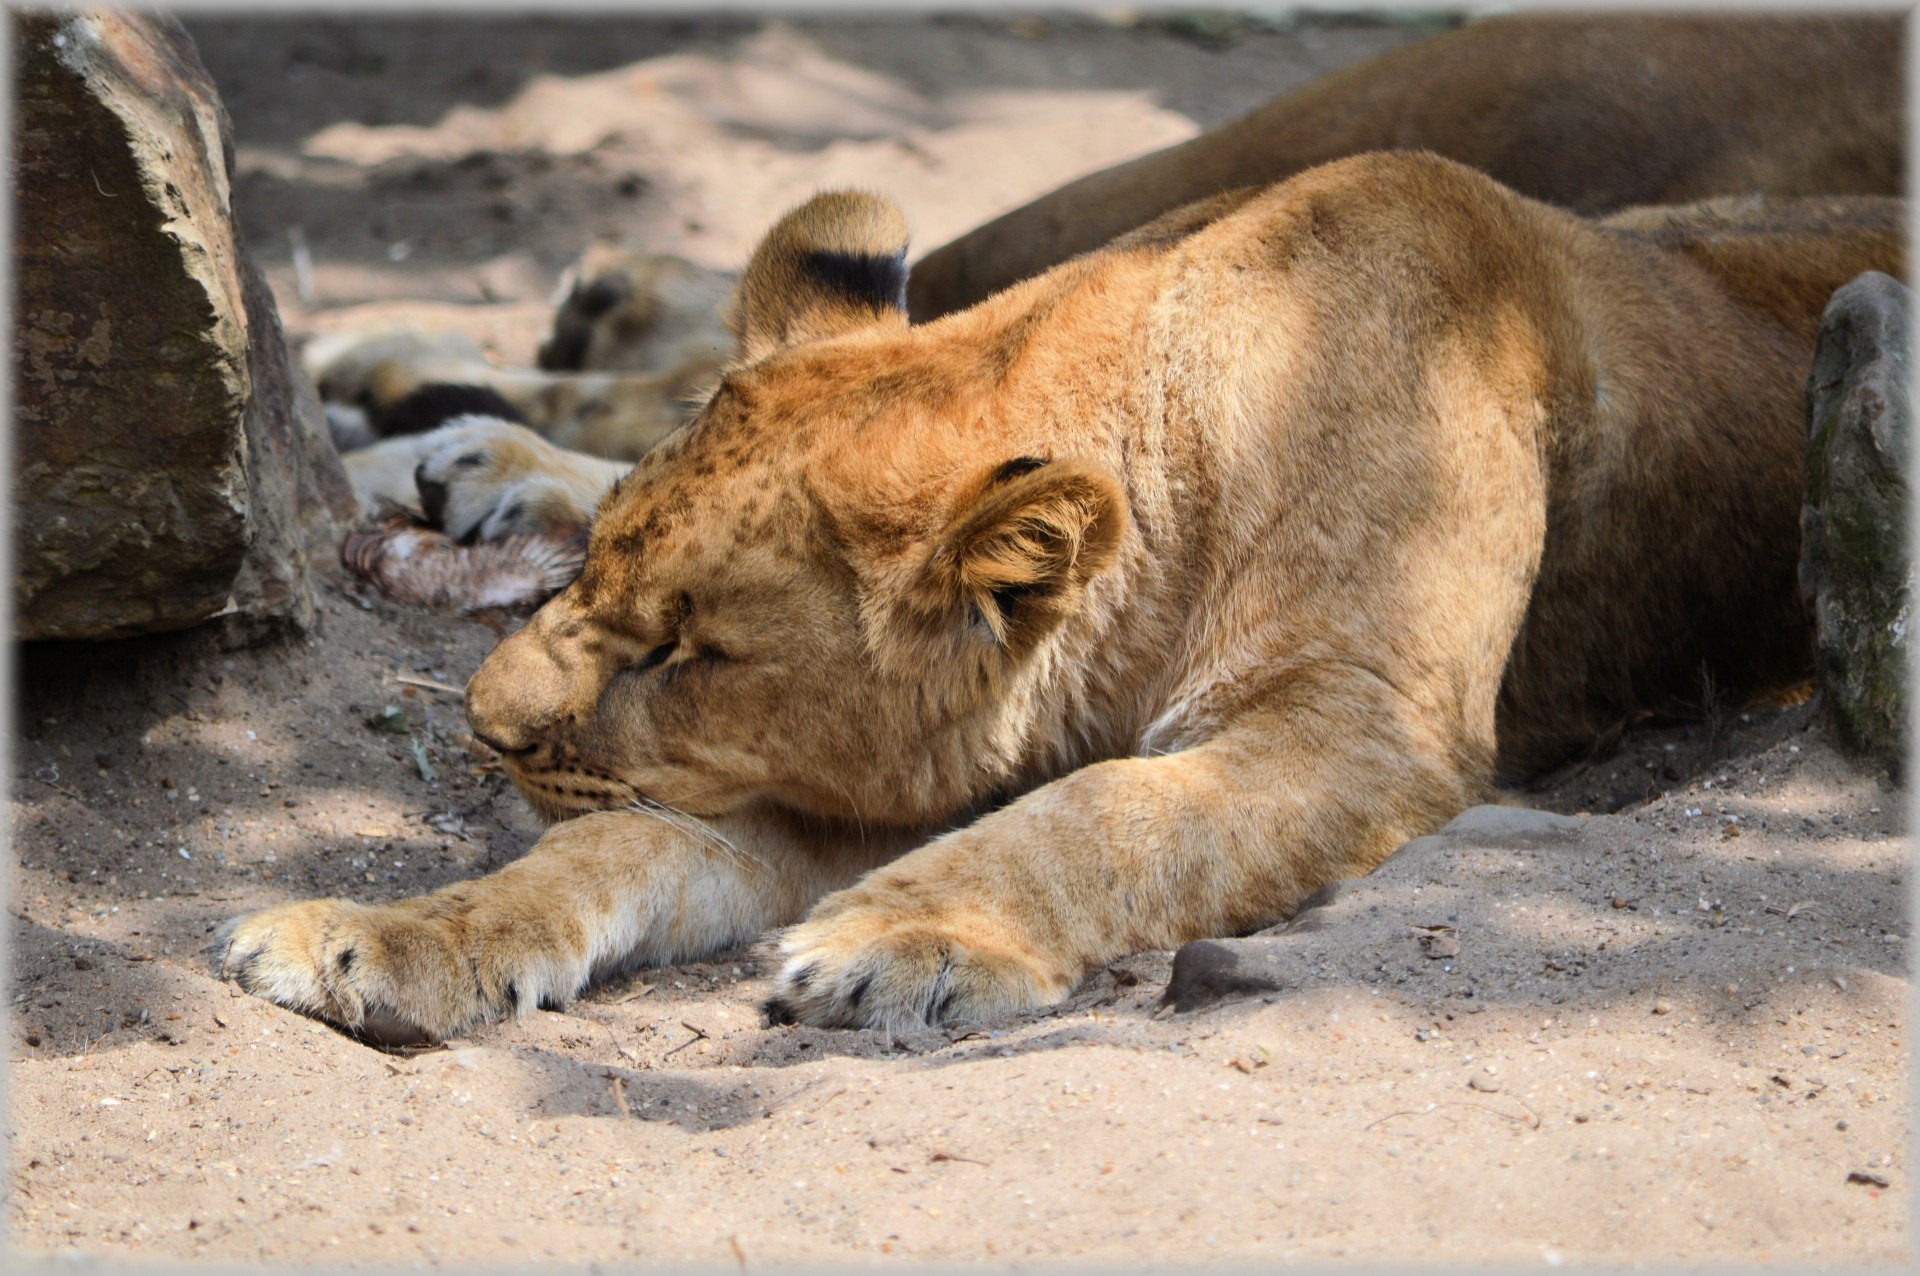
animal, recreation, wildlife, zoo, mammal, predator, fauna, lion, lioness, holland, amsterdam, netherlands, animals, hunter, safari, big cats, artis, outdoor recreation, cat like mammal, masai lion